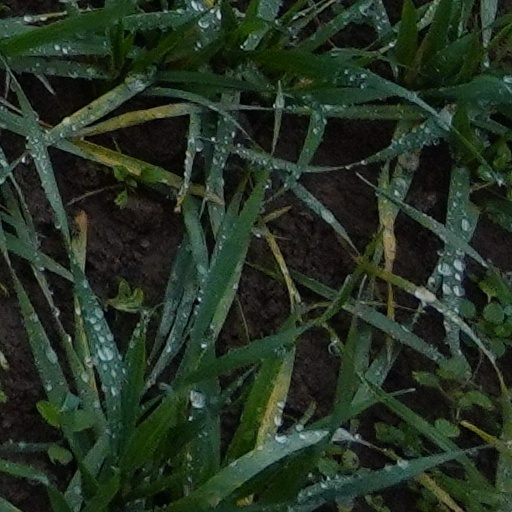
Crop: wheat